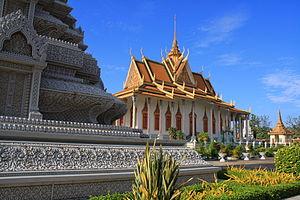
Le palais royal de Phnom Penh, au Cambodge, est un complexe de bâtiments qui sert de résidence au roi du Cambodge.